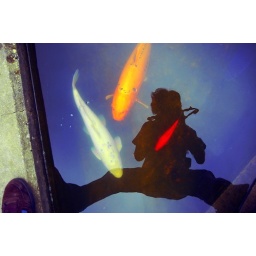
There's a little red fish in my  heart.